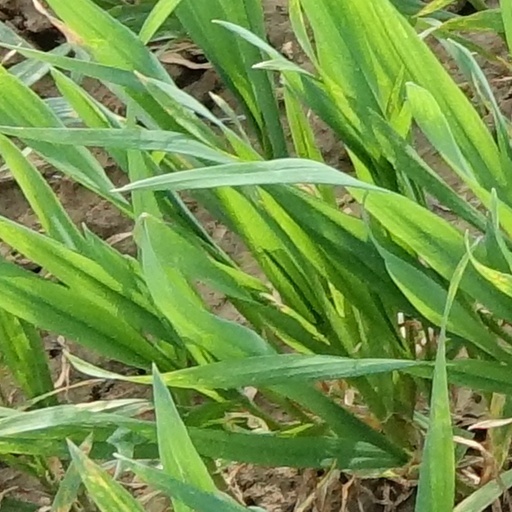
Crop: wheat